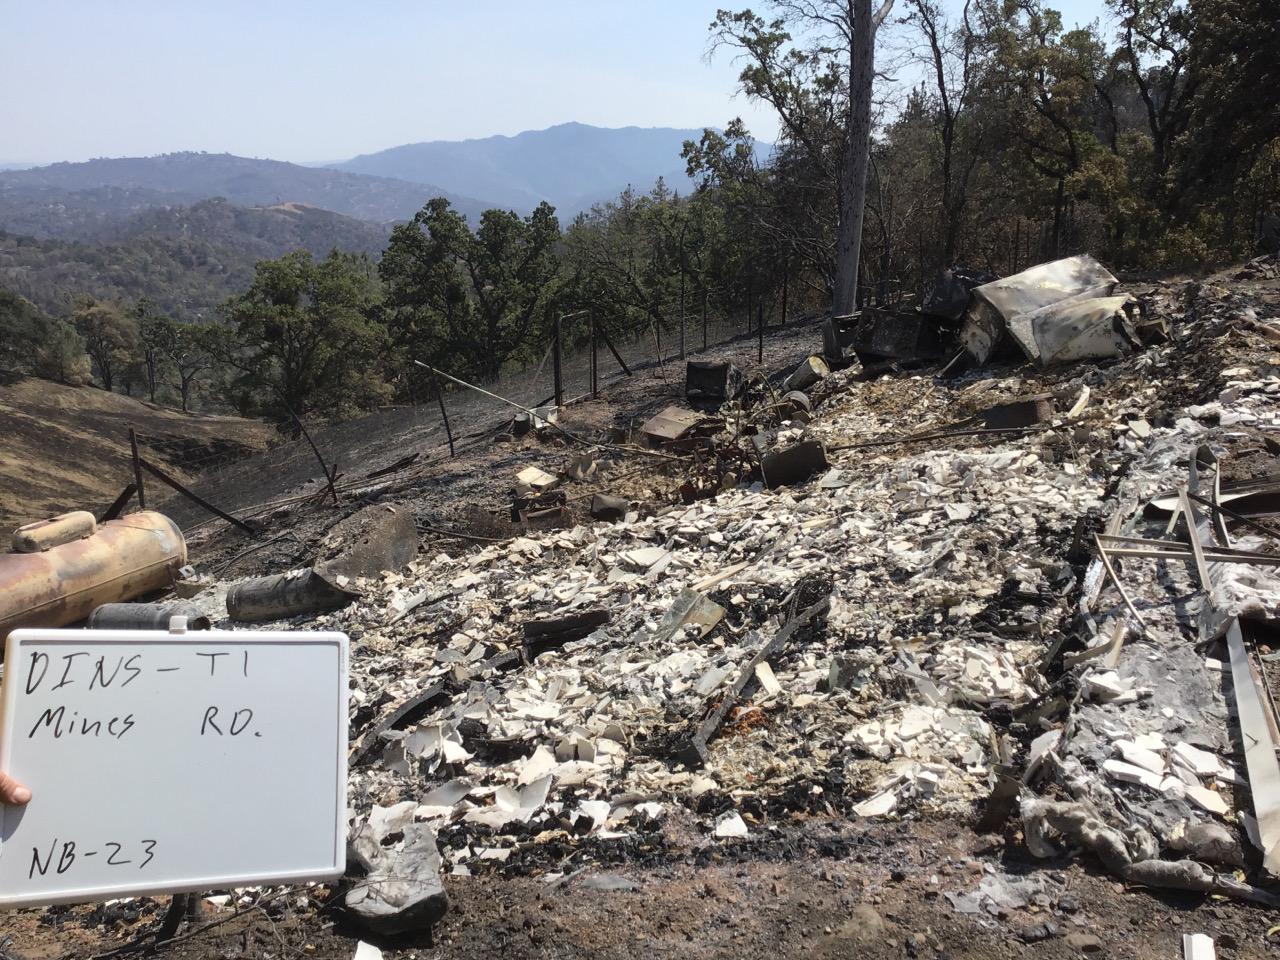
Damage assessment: destroyed